Electoral Franchise Act

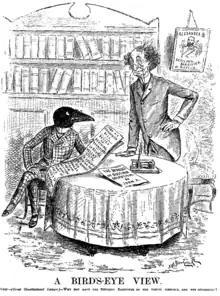
Cartoon in "Grip" (May 2, 1885), commenting on the complexity of the qualifications the "Electoral Franchise Act" imposed

Jack Little argues that the "Electoral Franchise Act" was intended to "replace the use of provincial voting lists with uniform nation-wide franchise qualifications for federal elections".